Marie Brema

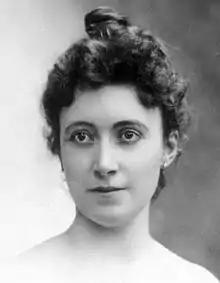
Marie Brema in 1897

Marie Brema (28 February 1856 – 22 March 1925) was a British dramatic mezzo-soprano active in concert, operatic and oratorio roles during the last decade of the 19th and the first decade of the 20th centuries. She was the first British singer to appear at the Bayreuth Festspielhaus.